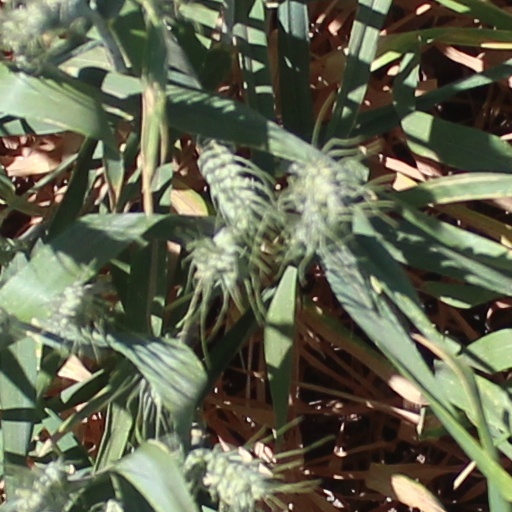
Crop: wheat